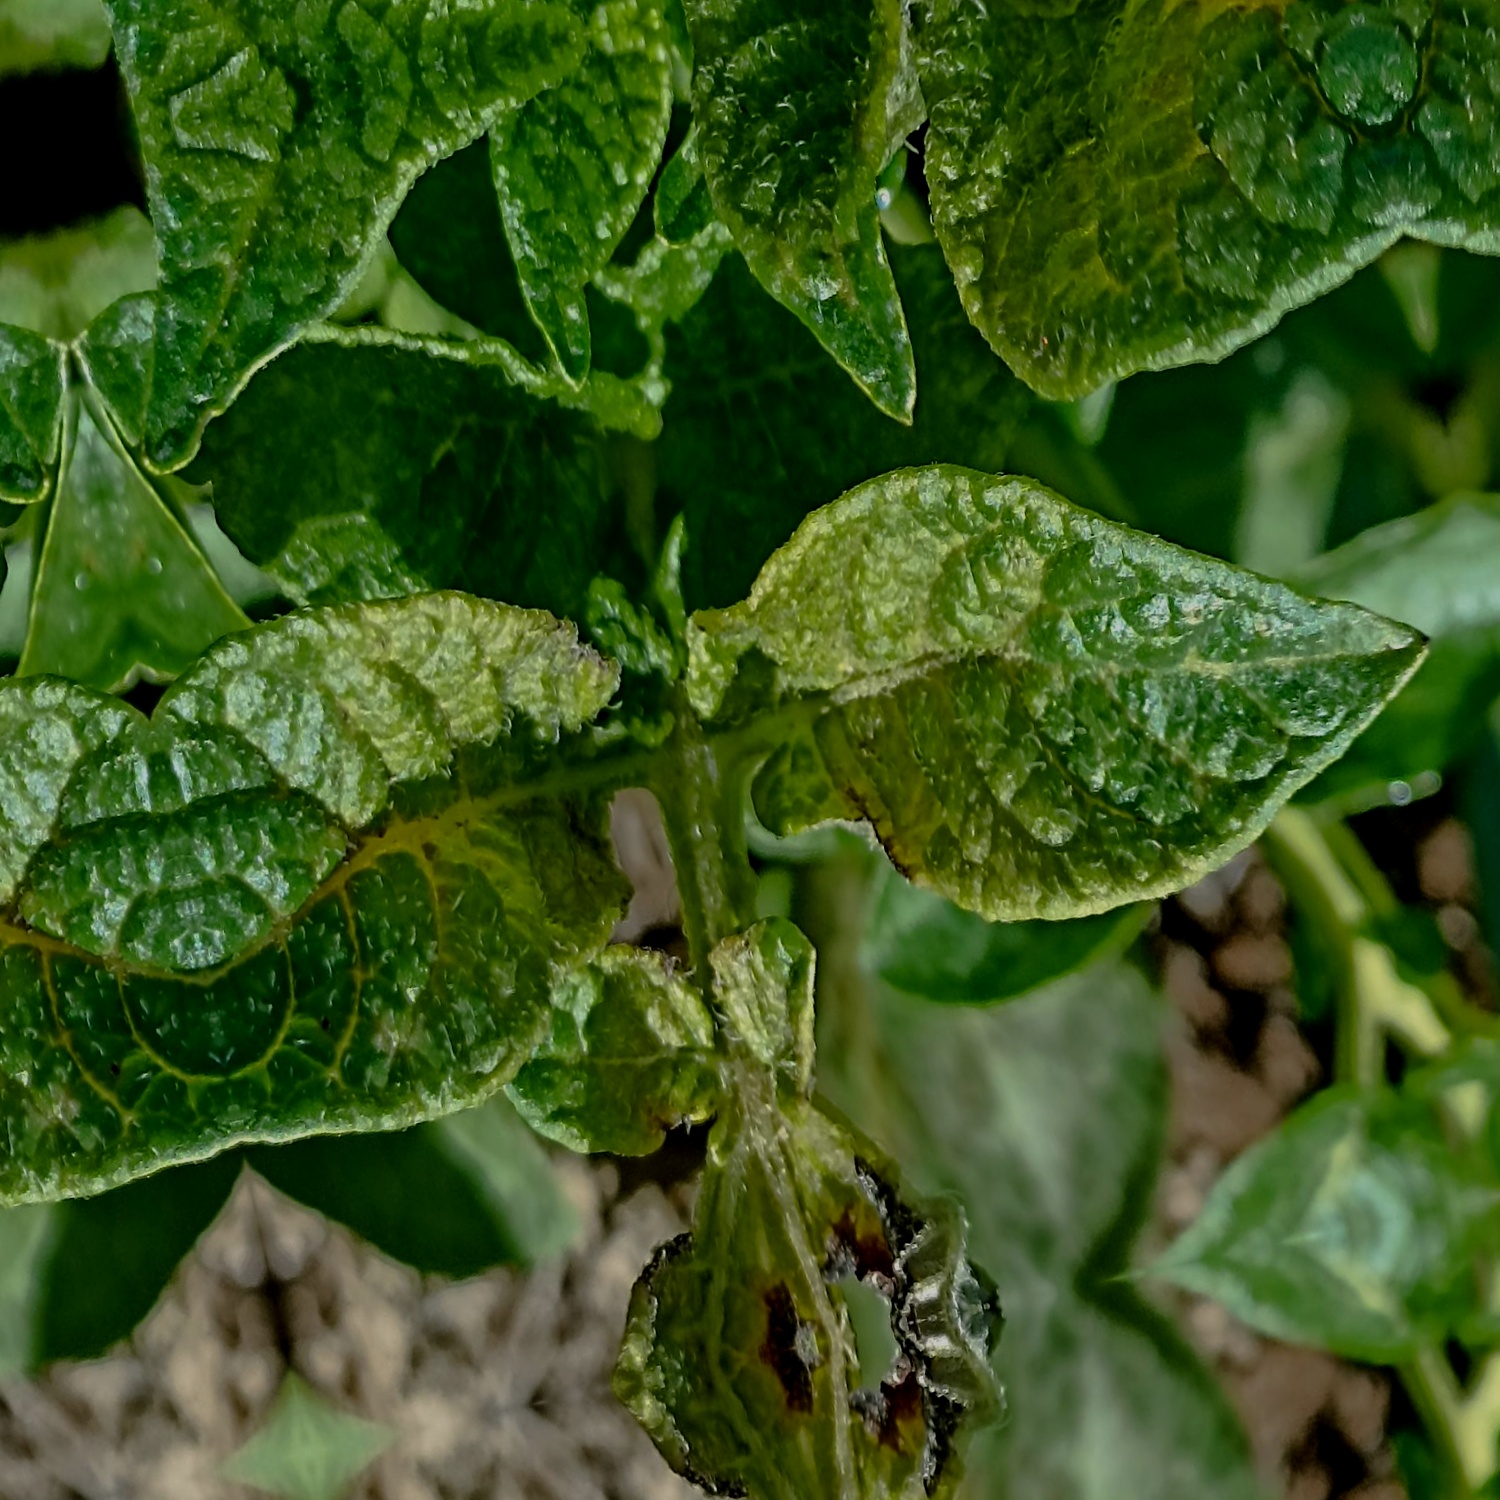
Etiqueta: Virus